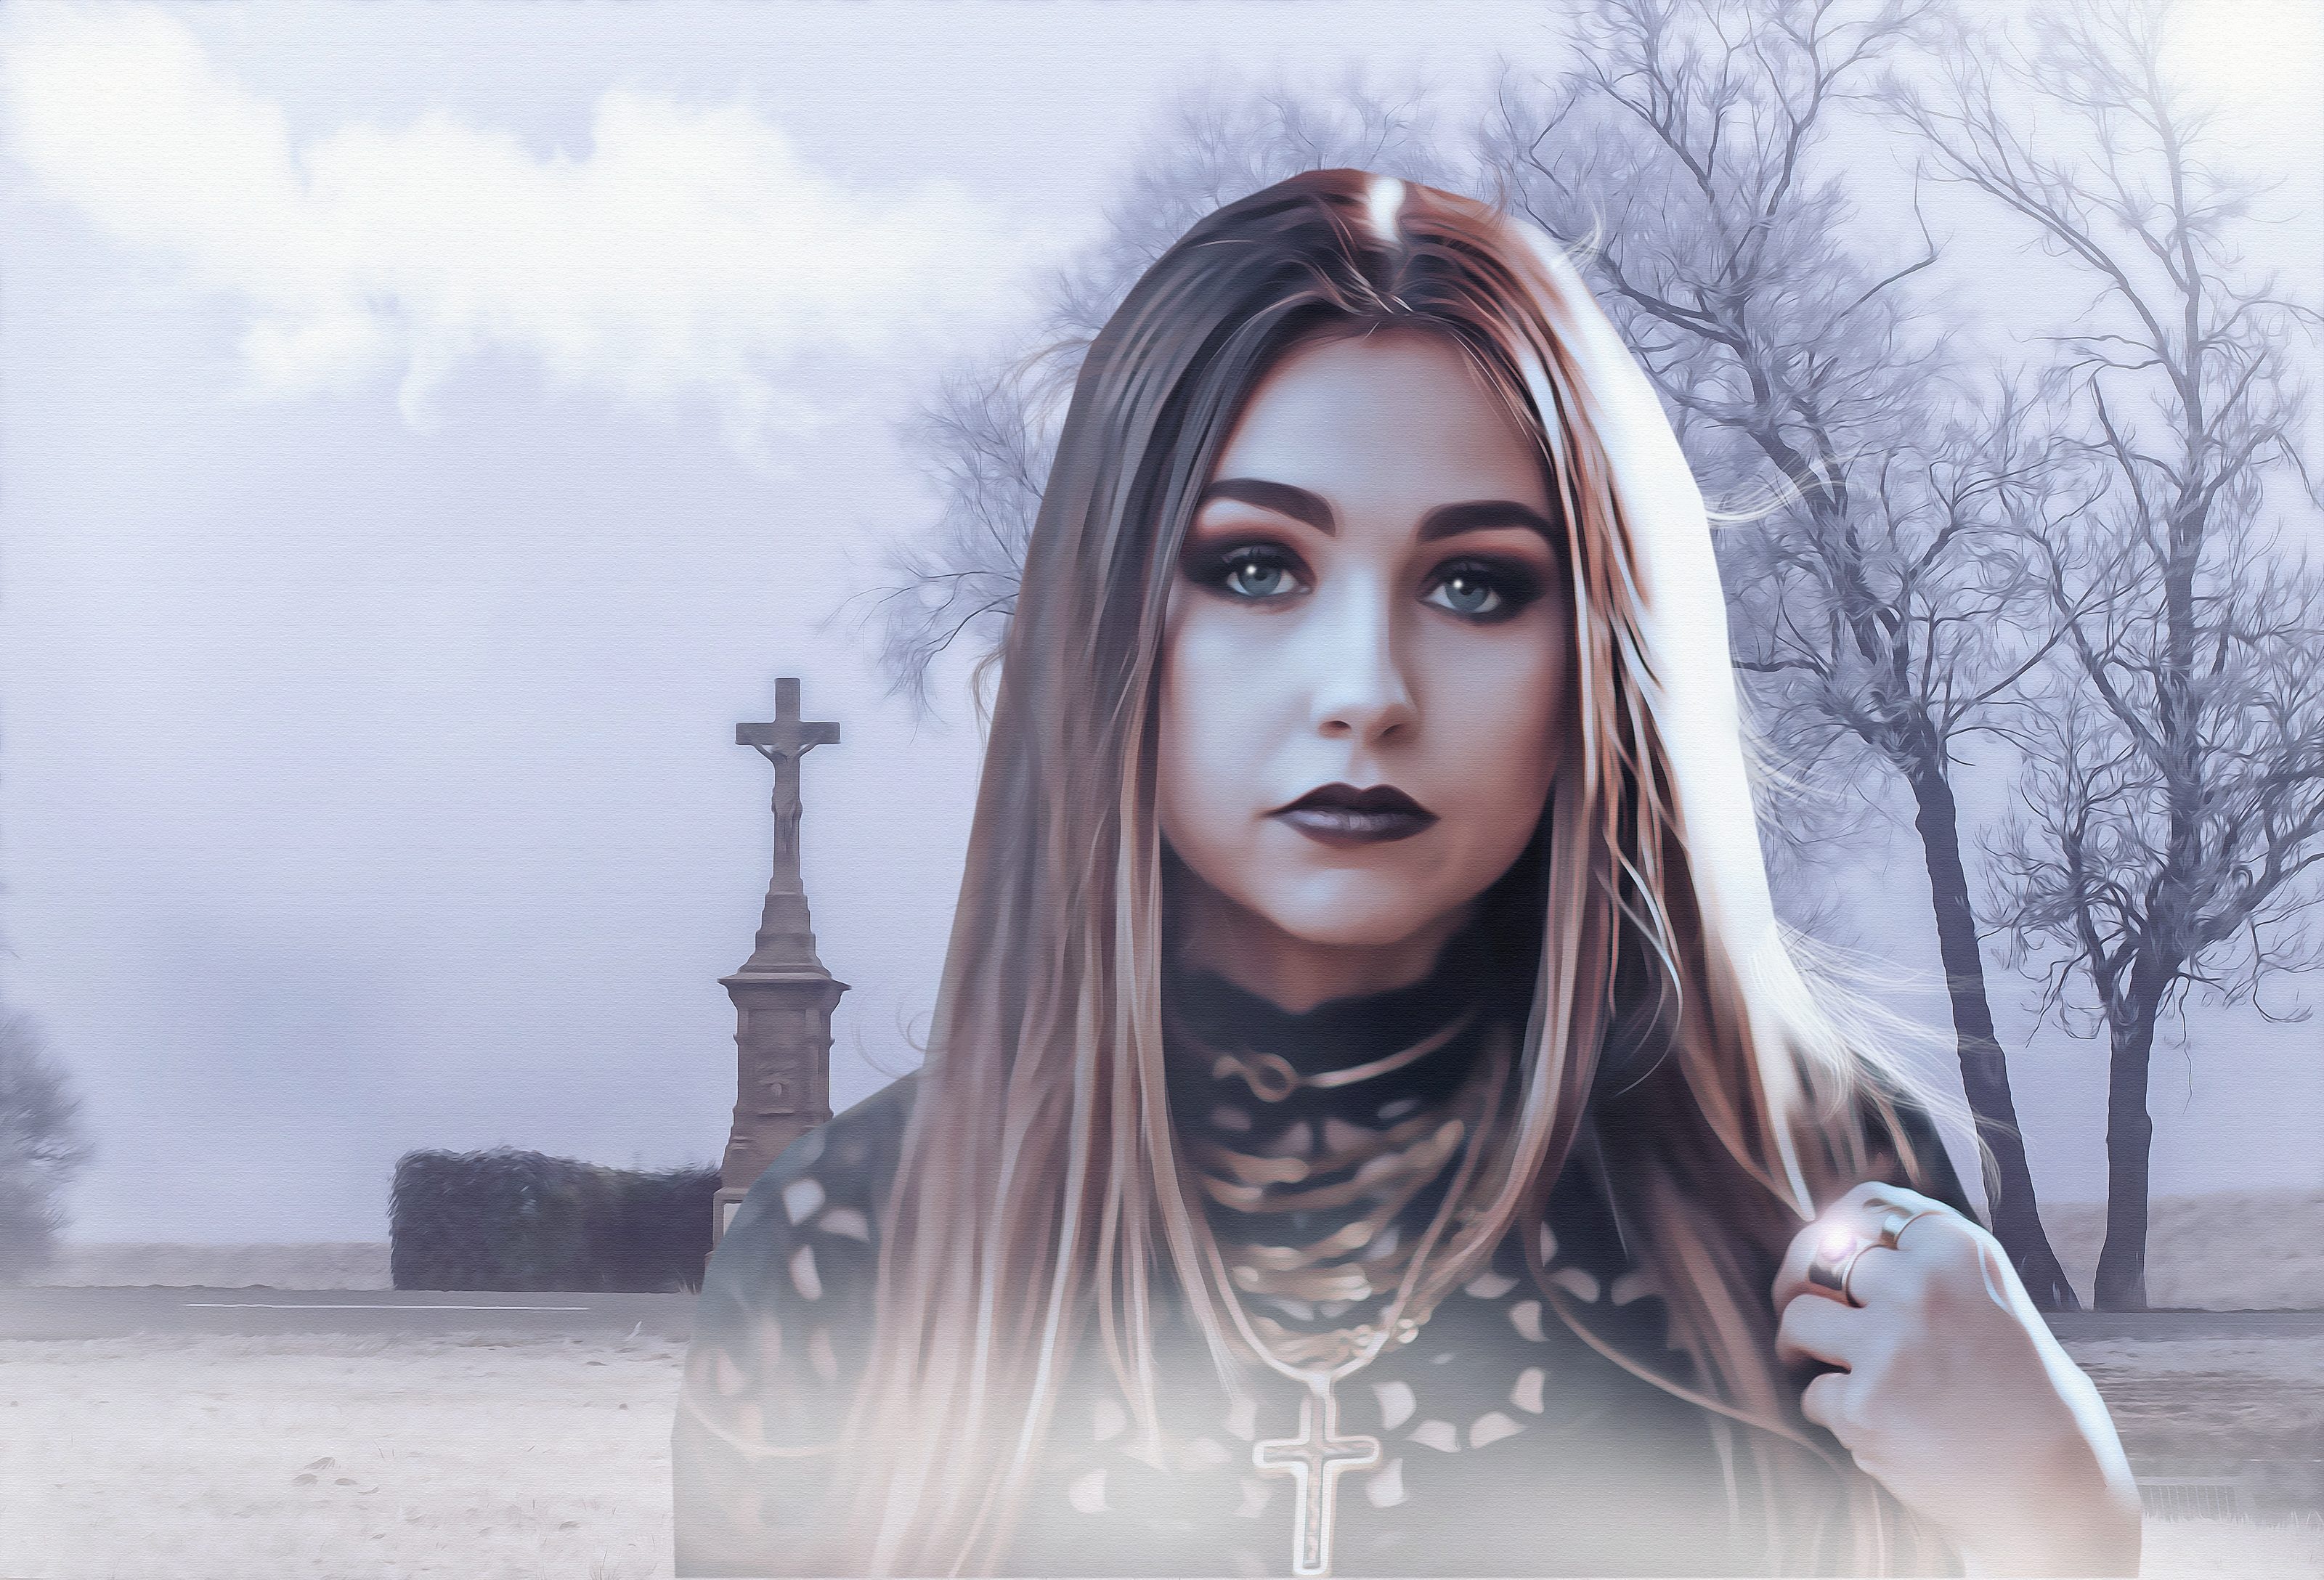
winter, woman, fog, photography, ring, dark, female, portrait, model, young, cemetery, gothic, trees, photograph, snapshot, beauty, image, fantasy, photo shoot, gothic girl, alternative model, gothic model, fantasy portrait, gothic portrait, magic ring